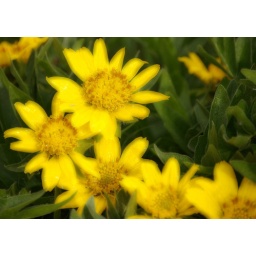
I feel like a dog watching TV when using photoshop. Glad my books came in yesterday.